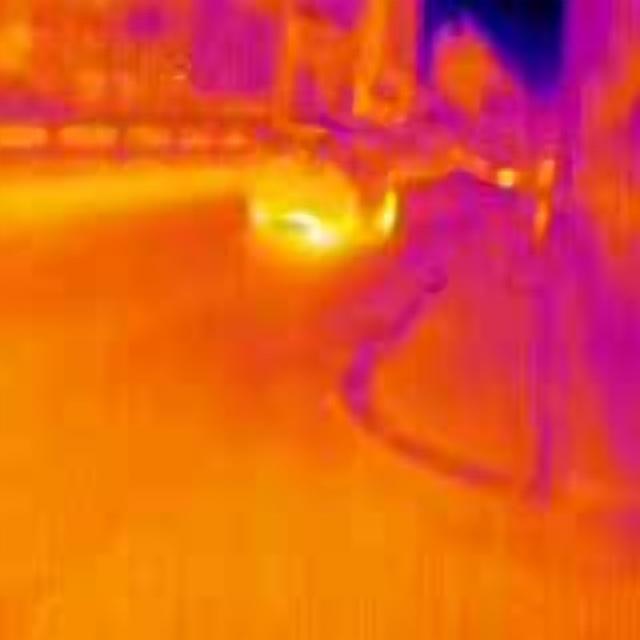
Detected objects:
label: person